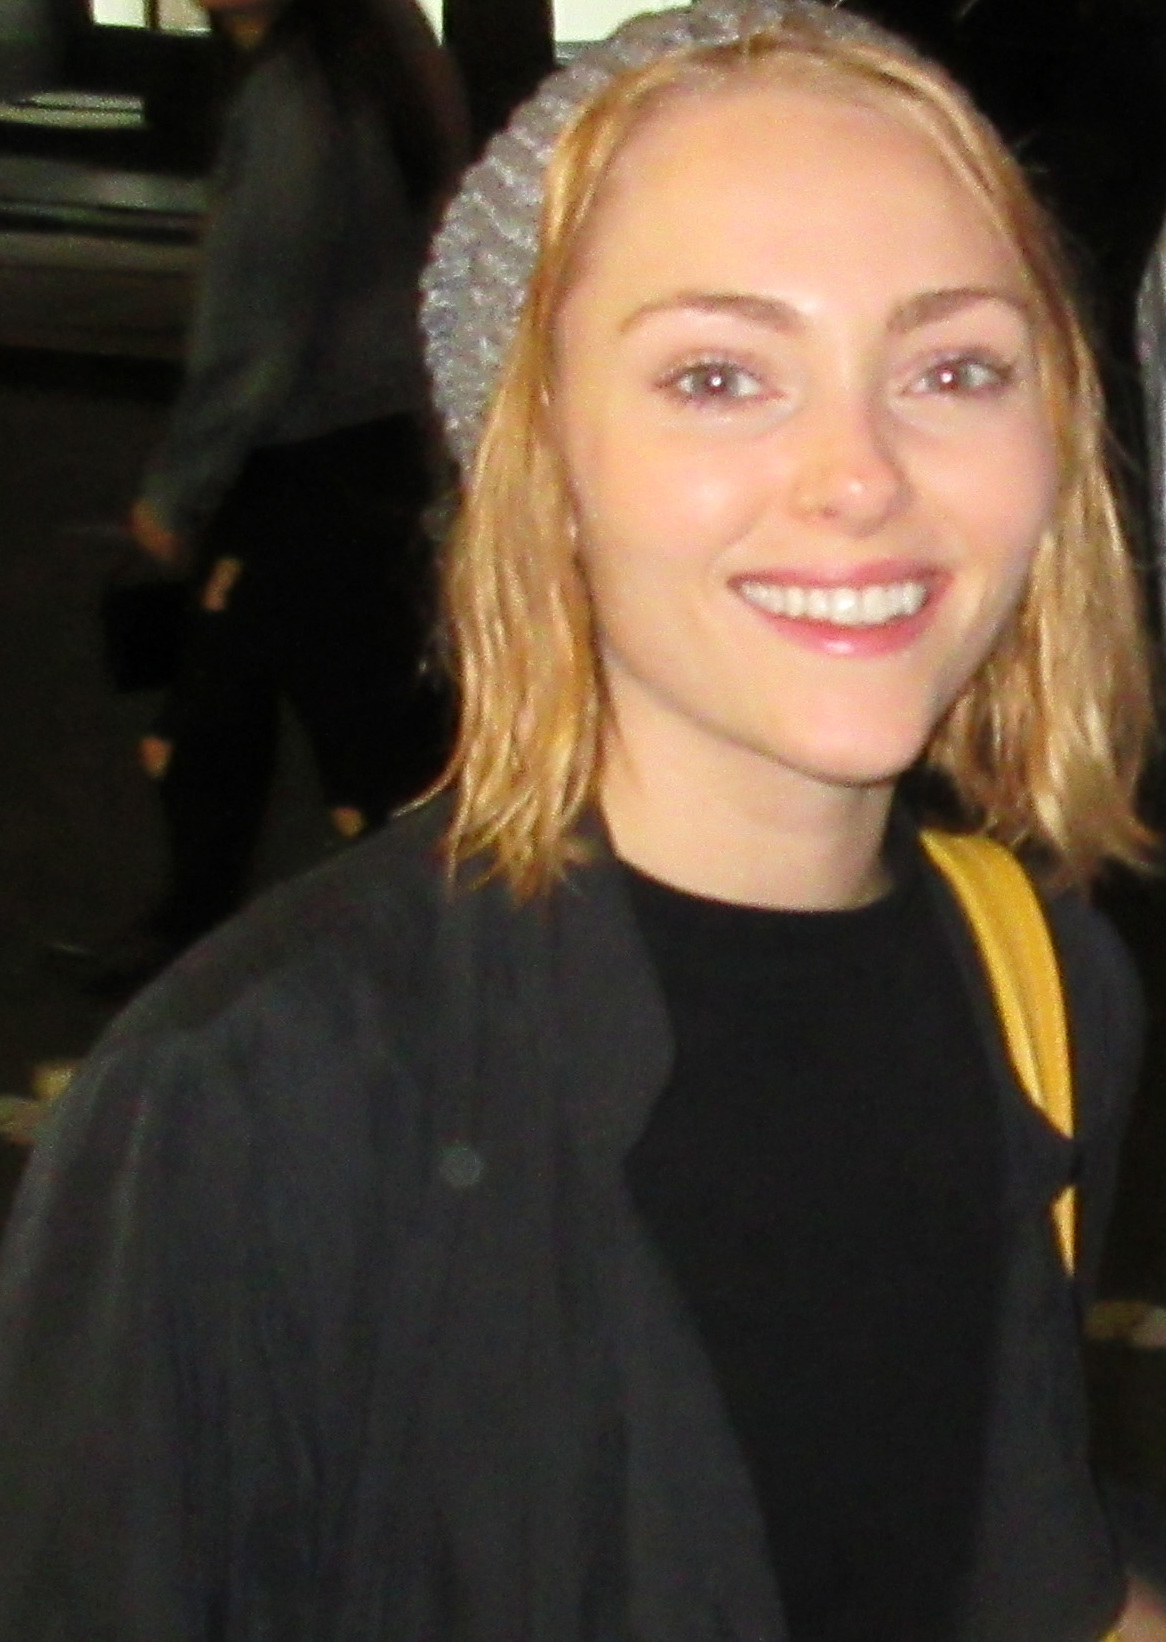
แอนนาโซเฟีย ร็อบ

| name = แอนนาโซเฟีย ร็อบ
| image = AnnaSophia Robb (40904161883) (cropped).jpg
| caption = ร็อบในเดือนพฤษภาคม ค.ศ. 2019
| birthname = แอนนาโซเฟีย ร็อบ
| location = เดนเวอร์ รัฐโคโลราโด สหรัฐอเมริกา
| occupation = นักแสดง, นักร้อง, นางแบบ
| yearsactive = พ.ศ. 2547 ─ ปัจจุบัน
| เครื่องดนตรี = เสียงร้อง , กีตาร์
| แนวเพลง = ป็อป , อาร์แอนด์บี , คันทรี
| ค่าย =
| ส่วนเกี่ยวข้อง =
| homepage =
| ตุ๊กตาทอง =
| สุพรรณหงส์ =
| ชมรมวิจารณ์บันเทิง =
| โทรทัศน์ทองคำ =
| imdb_id =
แอนนาโซเฟีย ร็อบ (; 8 ธันวาคม 2536 — ) เป็นนักแสดง , นักร้องและนางแบบชาวอเมริกัน และได้รับชื่อเสียงในปี 2547 กับตัวเอกในบทบาทเรื่อง วินน์ ดิ๊กซี่ เพื่อนแท้พันธุ์ตูบ และ ชาร์ลี กับ โรงงานช็อกโกแลต และในต่อมาก็มีเรื่อง สะพานมหัศจรรย์ ในปี 2549 และปี 2551 ในเรื่อง ผจญภัยฝ่าหุบเขามรณะ
== ประวัติ ==
เธอเกิดในเดนเวอร์ รัฐโคโรลาโด เป็นบุตรสาวของ เดวิด ร็อบบ และ เจเน็ต ร็อบบ โดยชื่อ "แอนนาโซเฟีย" คือชื่อที่แม่ตั้งชื่อตามคุณยายของเธอนั้นเอง
เธอเคยเต้นรำและยิมนาสติกสี่ปีครึ่ง แต่ก็ออกเพื่อเน้นการแสดง เธอเข้าเรียนในโรงเรียนมัธยมใน Centennial, Colorado และเธอวางแผนที่จะเข้าวิทยาลัยภายหลัง เธอเป็นชาวคริสเตียน
ร็อบบได้กล่าวว่าเธอเป็นลูกครึ่งอังกฤษ, สกอตแลนด์, เดนมาร์ก ,สวีเดน, และไอริช
== อาชีพ ==
หลังจากเข้าร่วมในโฆษณา McDonald ของ เธอเริ่มอาชีพด้วยการแสดงบทบาทเล็ก ๆ ในตอน" Number one fan "ใน TV series ของ Drake & Josh บทบาทที่สำคัญเป็นครั้งแรกของเธอใน"Samantha : An American Girl Holiday" ในปี 2005 เธอรับบทบาทของโอปอลในหนัง"Because of Winn-Dixie"ของเธอและยังรับบทเป็น Violet Beauregarde ในภาพยนตร์เรื่อง ชาร์ลี กับ โรงงานช็อกโกแลต|Charlie and the Chocolate Factory สองเรื่องนี้มีความสำเร็จด้วยรายได้บนตาราง Box Office และทั่วโลก
ต่อมาในปี 2006 เธอพักการแสดงและได้พากย์เสียงเรื่อง"Phantom Danny"เป็น Danielle"Dani"Fenton
ร็อบได้รับบทเป็น Leslie Burke ในหนัง "สะพานมหัศจรรย์ (2007)|Bridge to Terabithia"ภาพยนตร์ที่เปิดตัวในสหรัฐอเมริกา วันที่ 16 กุมภาพันธ์ 2007 เธอยังร้องเพลงในเรื่องนี้อีกด้วย "Keep Your Mind Wide Open"
ต่อมา เธอได้แสดงอีกครั้งเรื่อง"The Reaping" พร่อมกับ"Spy School"และ"ฅนโดดกระชากมิติ|Jumper"(เธอเล่นเป็น Millie ตอนเด็ก) และหนังดราม่าเรื่อง"Wild Travel"และ"Have Dreams ในหนัง"Sleepwalking"
== รางวัล ==
ในเดือนมีนาคม 2008 เธอได้รับรางวัล "Best Young Actress" จากเรื่อง "Bridge to Terabithia"
==ผลงาน==
==ซีรีส์==
== อ้างอิง ==
หมวดหมู่:นักแสดงอเมริกัน
หมวดหมู่:บุคคลจากเดนเวอร์
หมวดหมู่:ชาวอเมริกันเชื้อสายเดนมาร์ก
หมวดหมู่:ชาวอเมริกันเชื้อสายอังกฤษ
หมวดหมู่:ชาวอเมริกันเชื้อสายไอริช
หมวดหมู่:ชาวอเมริกันเชื้อสายสกอตแลนด์
หมวดหมู่:ชาวอเมริกันเชื้อสายสวีเดน